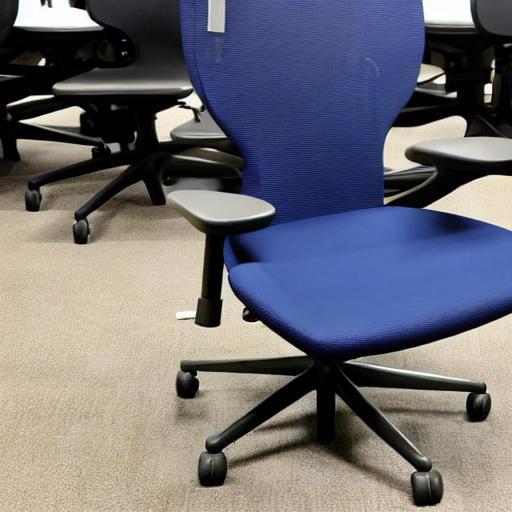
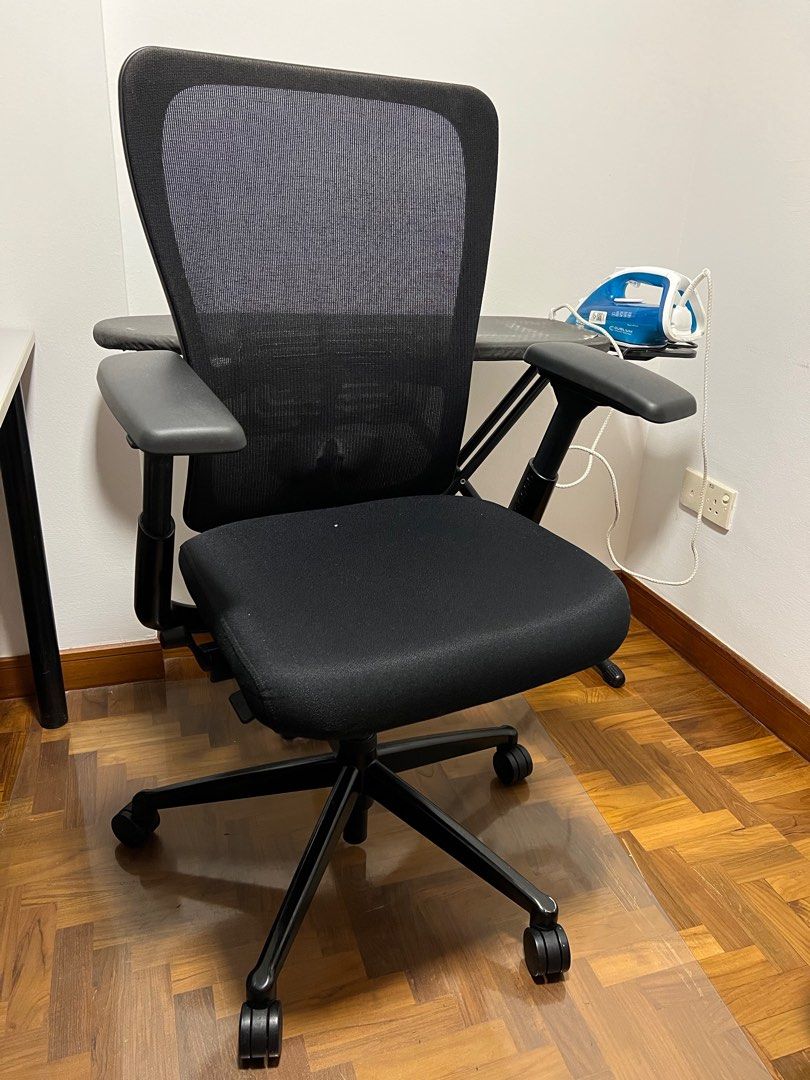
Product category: items_chair
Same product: no